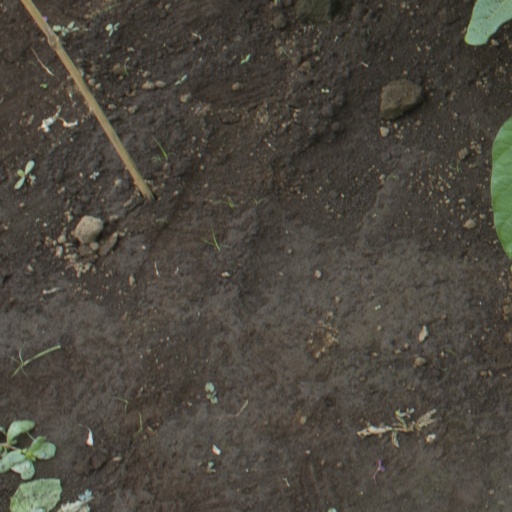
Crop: soybean